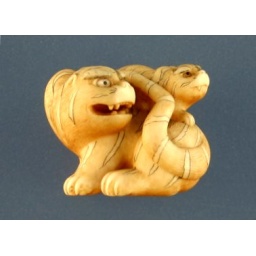
Mid 19th century ivory netsuke of a tiger and cub by Ranichi